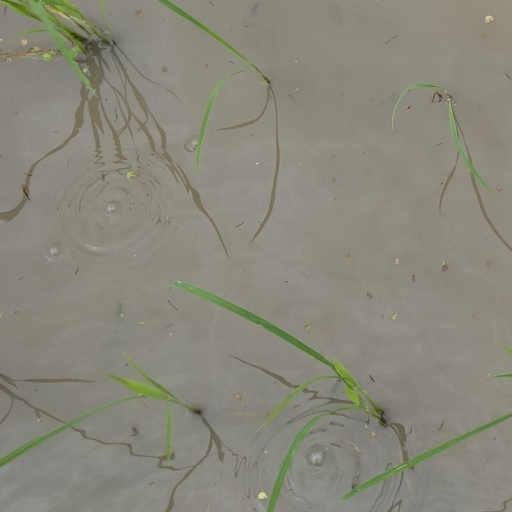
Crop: rice